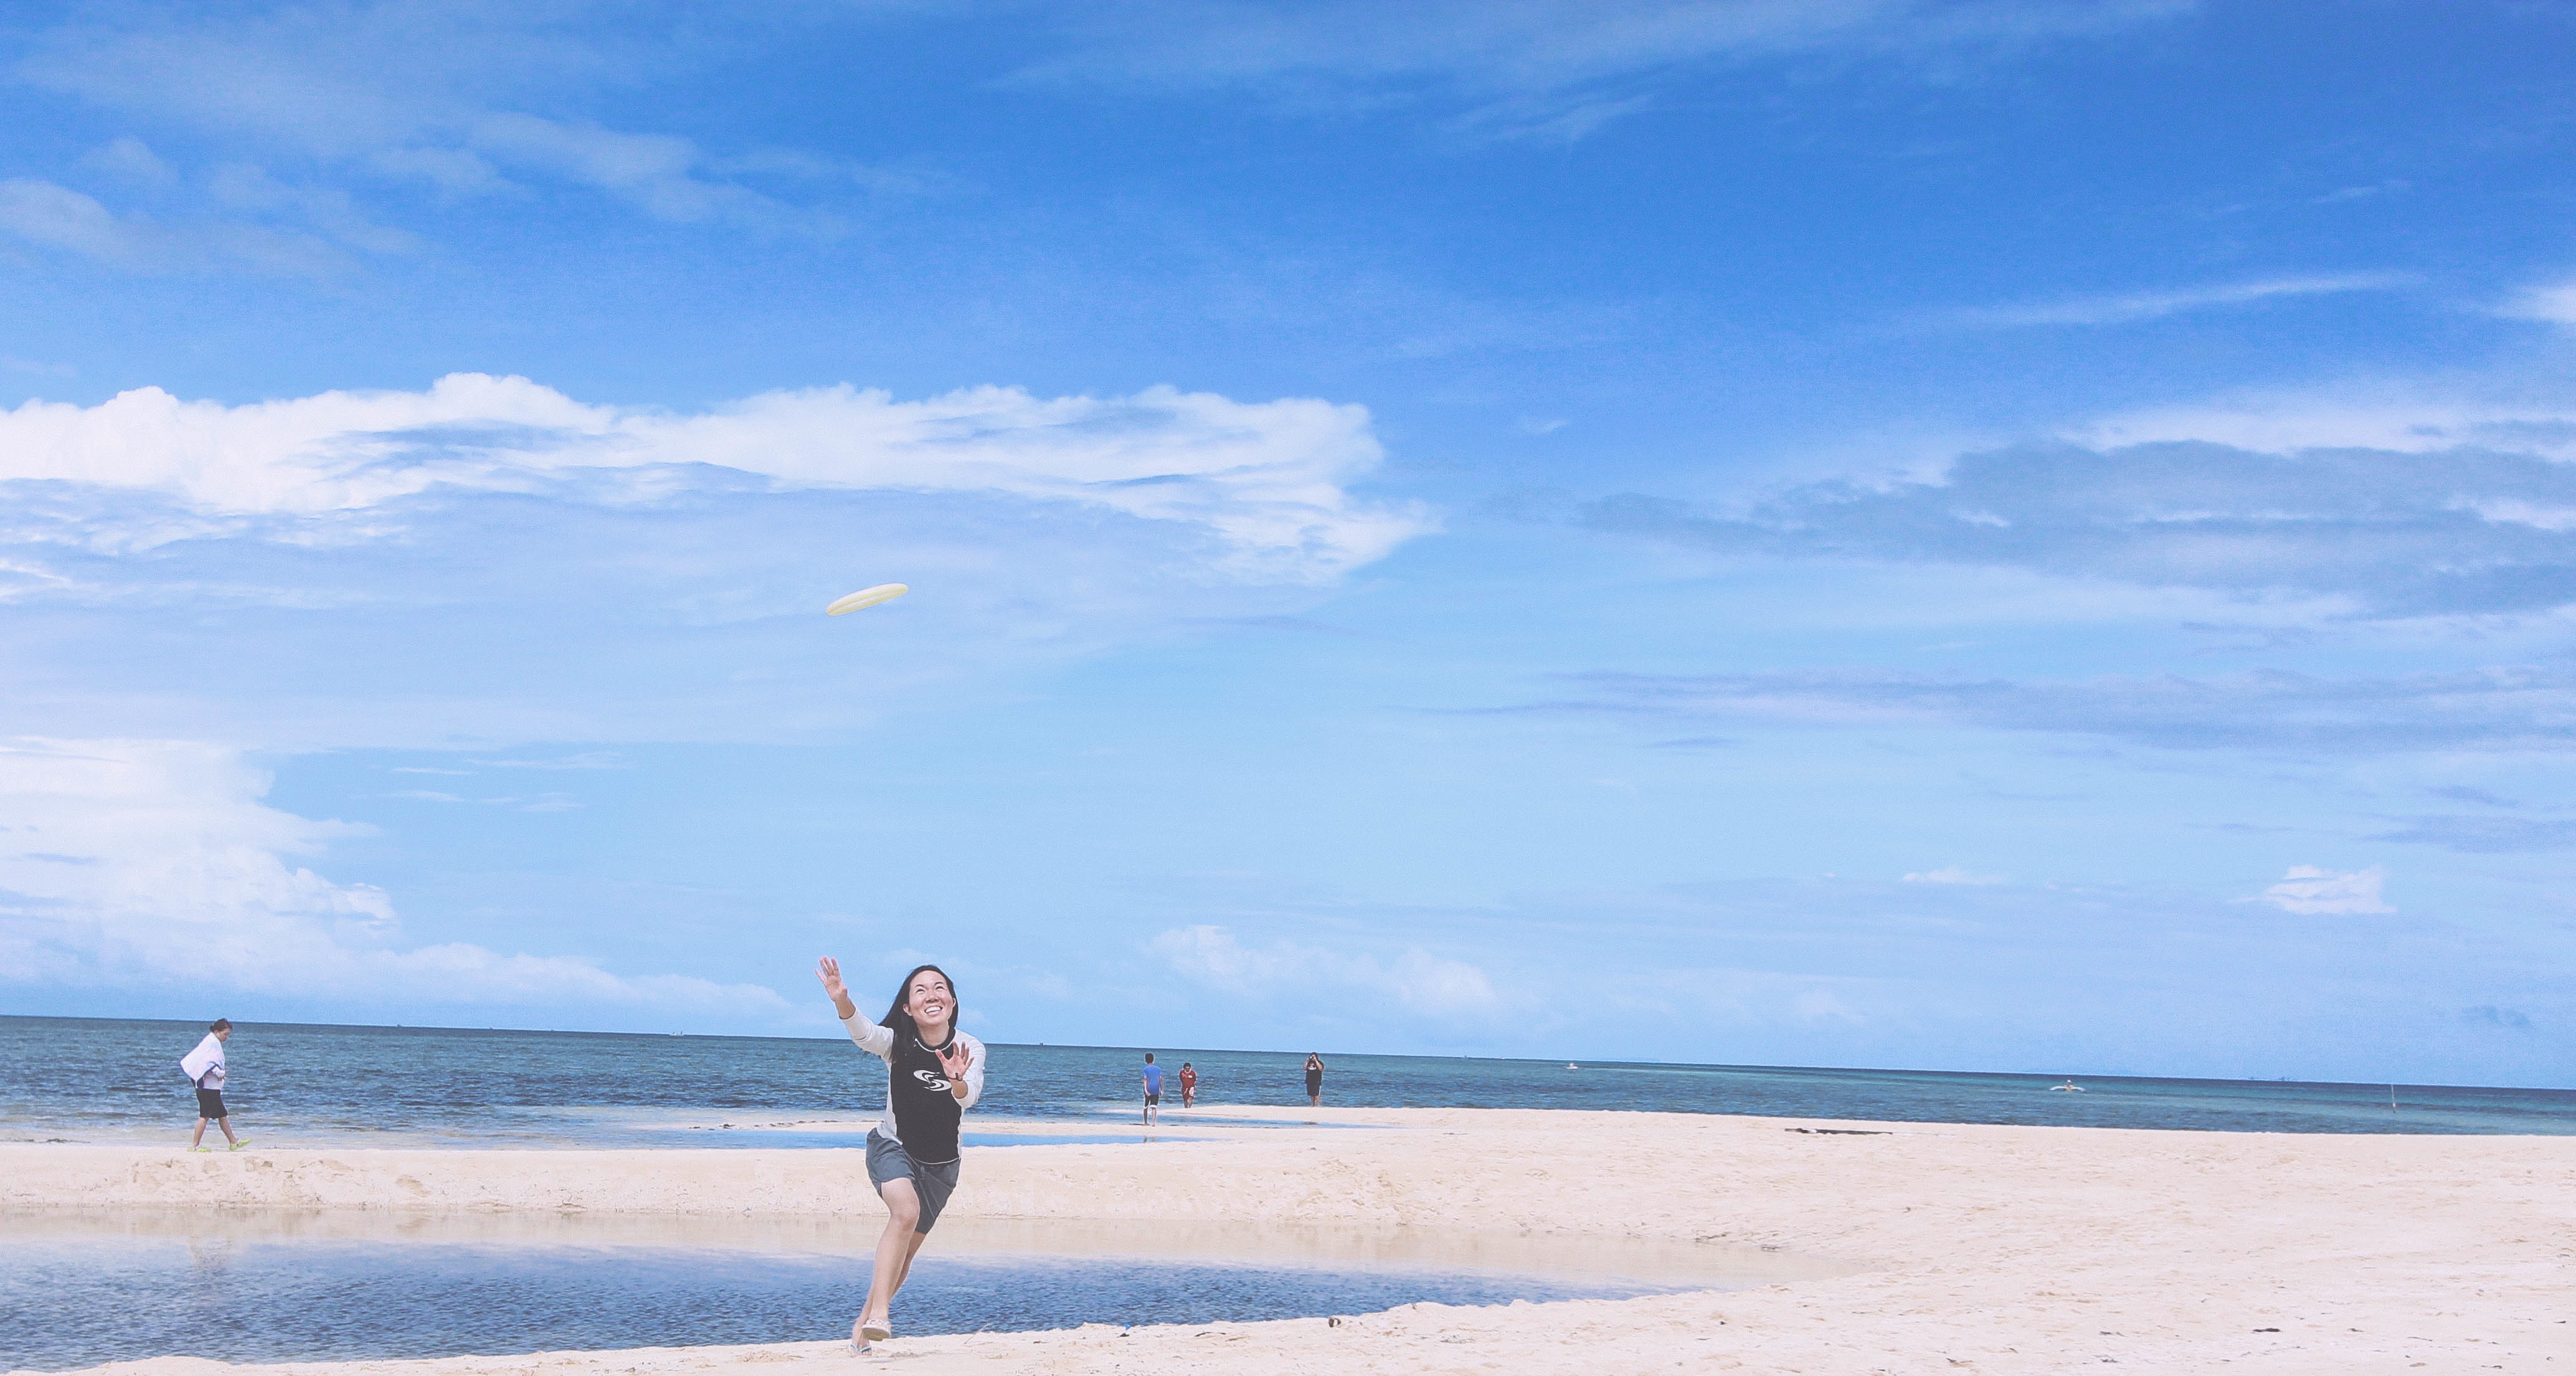
beach, sea, coast, sand, ocean, horizon, sky, shore, wave, wind, vacation, bay, body of water, wind wave